Madeleine Ozeray

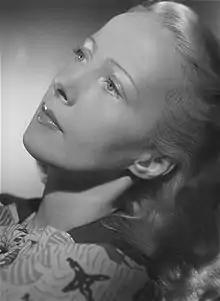
Ozeray in 1947

Madeleine Ozeray (13 September 1908 – 28 March 1989) was a Belgian stage and film actress. She appeared in many films between 1932 and 1980.